Foias constant

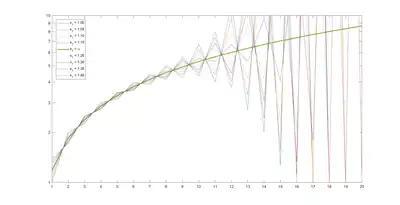
Evolution of the sequence formula_1 for several values of formula_2, around the Foias constant formula_3. Evolution for formula_4 is in green. Other initial values lead to two accumulation points, 1 and formula_5. A logarithmic scale is used.

In mathematical analysis, the Foias constant is a real number named after Ciprian Foias.